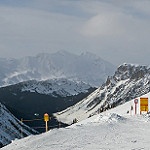
Scene: Outdoor